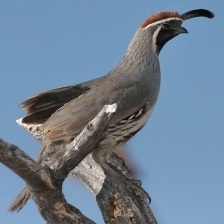
Species: GAMBELS QUAIL
Scientific name: CALLIPEPLA GAMBELII
ImageNet parent category: quail